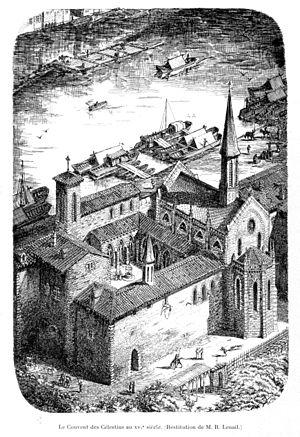
Illustrations pour l'Histoire des églises et chapelles de Lyon
L’histoire urbaine de Lyon permet de retracer les formes que prend l’occupation humaine du site au cours de l'histoire de la ville.
Le théâtre des Célestins est un théâtre lyonnais situé dans le quartier de Bellecour. C'est l'un des seuls théâtres en France, avec la Comédie-Française et le théâtre de l'Odéon, à fêter plus de 200 ans d'art dramatique. Il peut accueillir 1030 spectateurs.
La Renaissance à Lyon concerne l'histoire de la cité lyonnaise durant la Renaissance.
Le couvent des Célestins de Lyon est un ancien couvent de l'ordre des Célestins, situé dans l'actuel 2ᵉ arrondissement de Lyon.